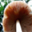
Label: mushroom